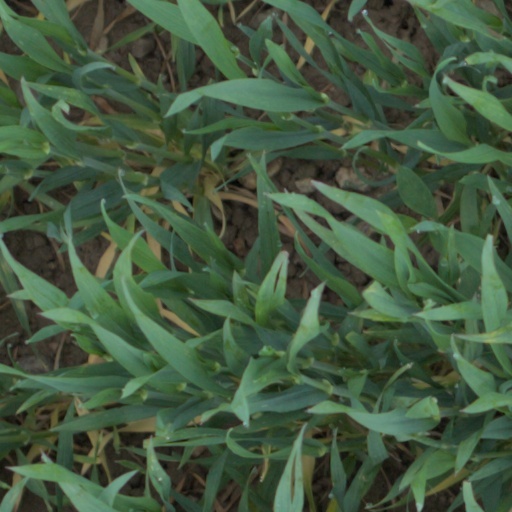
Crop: wheat